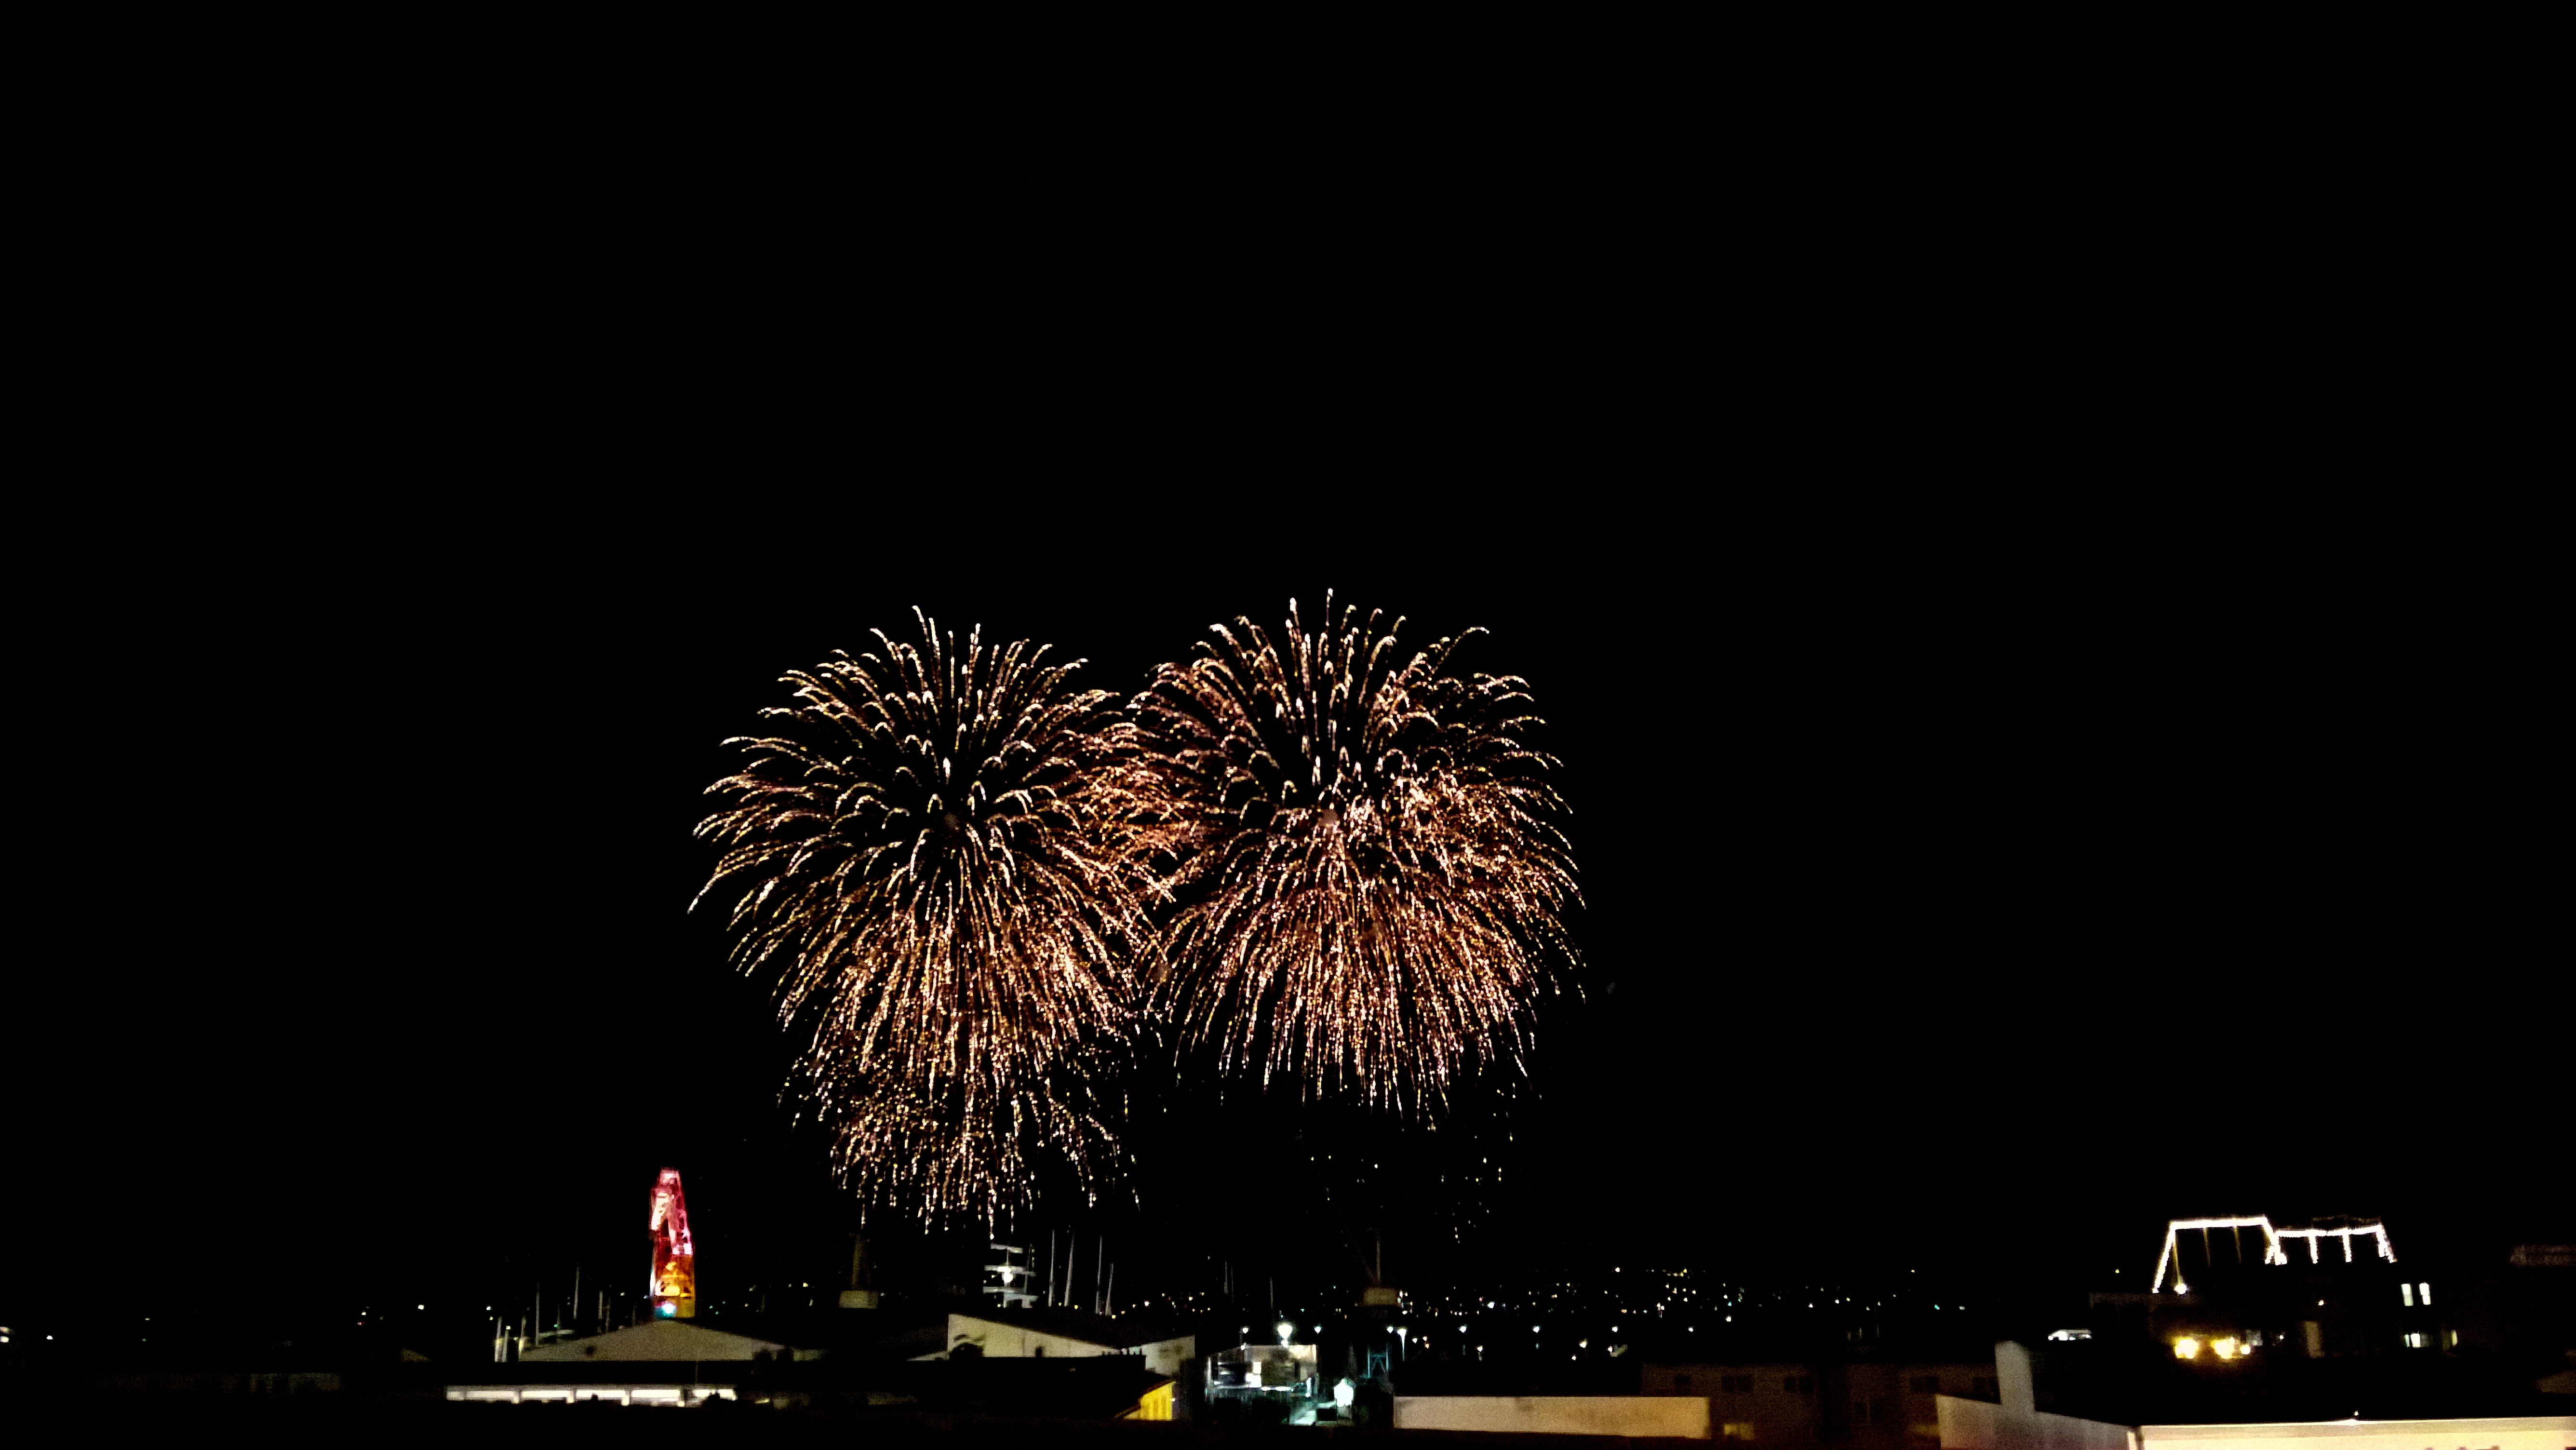
sky, night, recreation, france, fireworks, event, brittany, brest, bay of brest, outdoor recreation